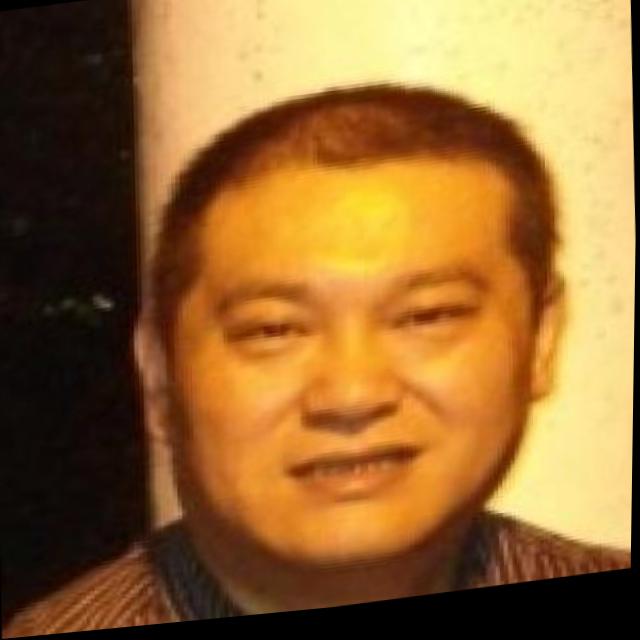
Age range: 45-64